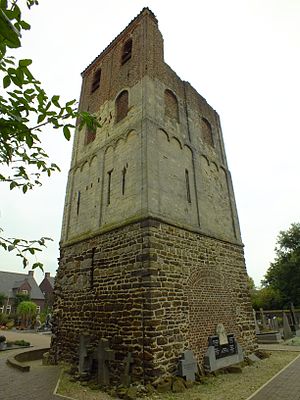
Bergen (Nederlandene) / Galleri
Bergen er en kommune og en by, beliggende i den sydlige provins Limburg i Nederlandene. Kommunens størrelse er på 108,48 km², og indbyggertallet er på 13.230 pr. 1 januar 2014. Kommunen grænser op til Gennep, Goch, Weeze, Kevelaer, Venlo, Geldern, Horst aan de Maas og Boxmeer.